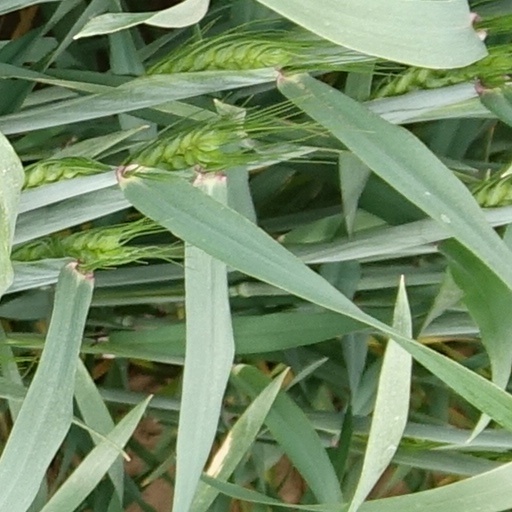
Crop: wheat